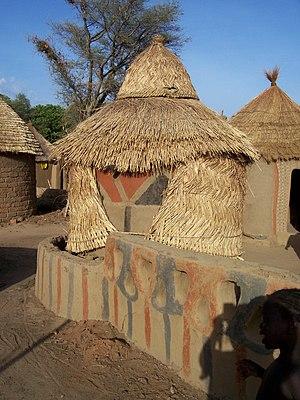
Les Massa sont une population d'Afrique centrale vivant au Tchad et au Cameroun, principalement sur la rive du Logone, l'affluent du Chari qui sépare les deux pays. Ils vivent principalement de l'agriculture, de l'élevage, de la chasse et de la pêche. Ils ont pour fête traditionnelle le tokna Massana, encore appelée Festival international des arts et de la culture massa